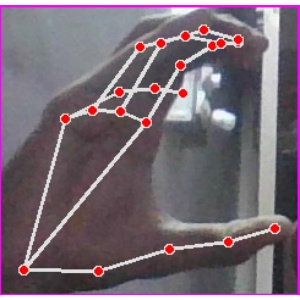
अक्षर: ऋ